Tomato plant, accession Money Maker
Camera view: tilt-top (135 deg); turntable rotation: 300 degrees
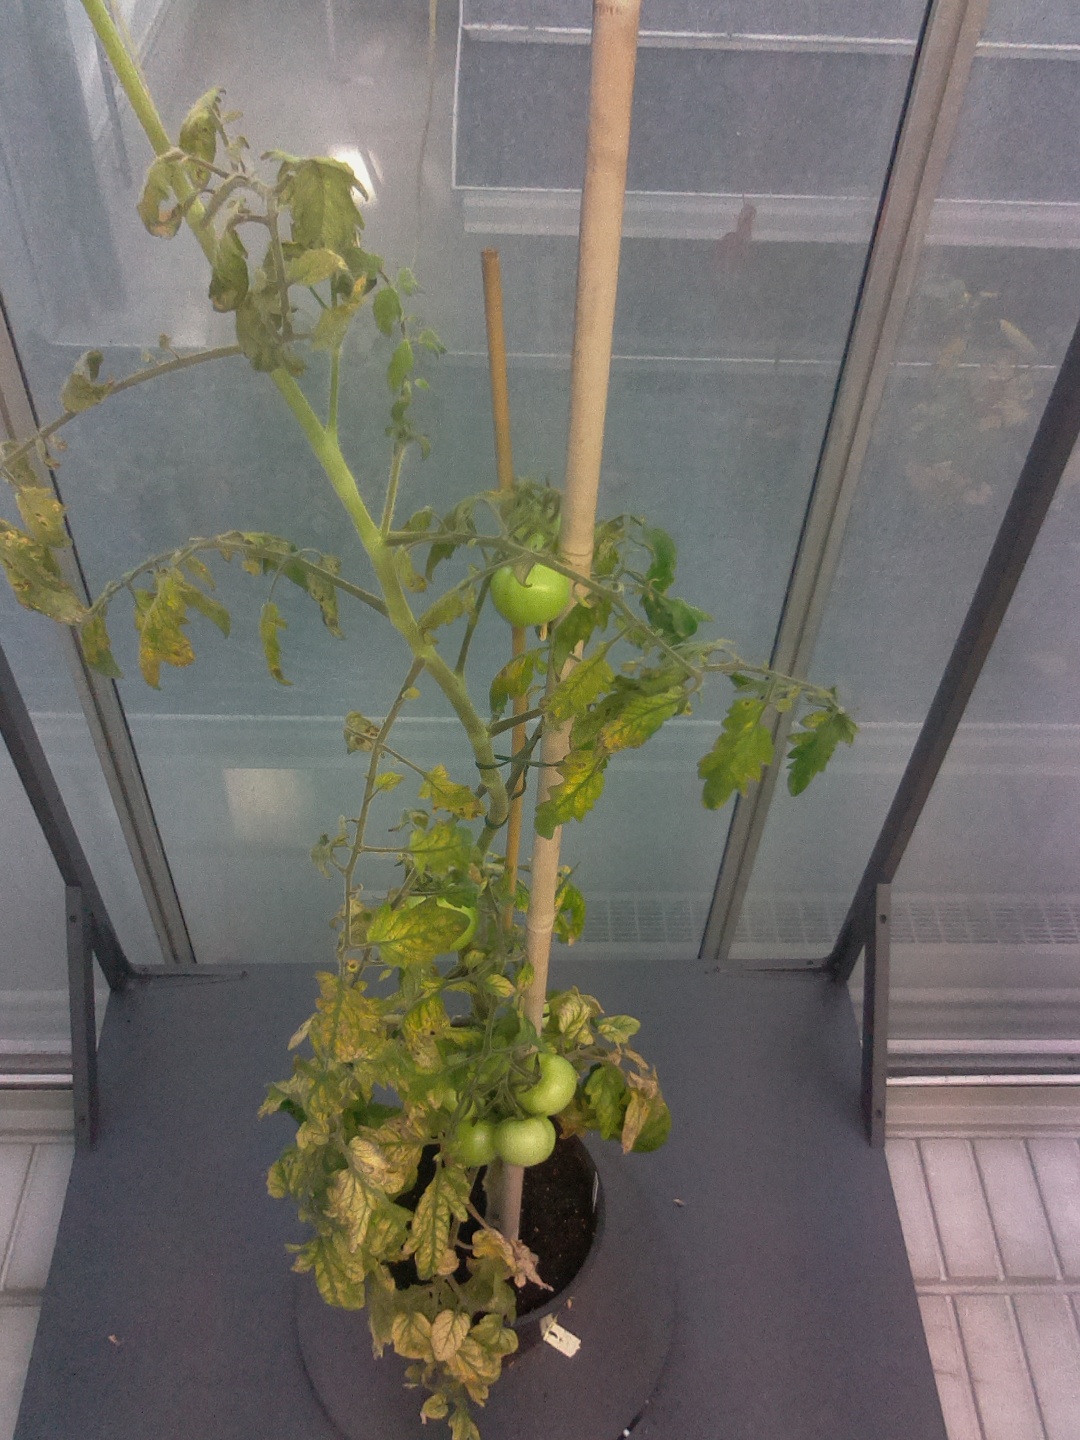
BBCH growth stage 78: 80% -90% of final fruit size